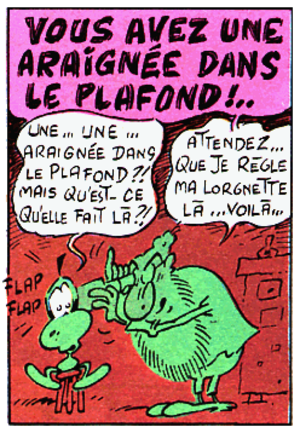
65ème image de «
Le Concombre masqué est une série de bande dessinée créée par Nikita Mandryka en 1965 dans le journal Vaillant devenu Pif Gadget, ainsi que dans Pilote.